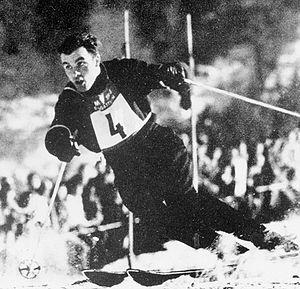
Anton Engelbert Toni Sailer, né le 17 novembre 1935 à Kitzbühel et mort le 24 août 2009 à Innsbruck, est un skieur alpin et un acteur de cinéma autrichien. Premier skieur à remporter les trois titres lors d'une même édition des Jeux olympiques, il est avec sept médailles d'or le skieur le plus titré en championnats du monde, ceci étant réalisé en deux éditions seulement. Après sa courte carrière sportive, il s'arrête à vingt-trois ans, il fait du cinéma puis retourne dans le monde du ski, au sein de l'encadrement de l'équipe d'Autriche puis dans le monde des organisations.